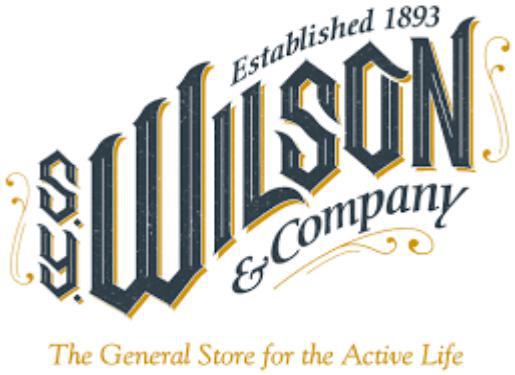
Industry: Sports